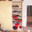
Label: wardrobe